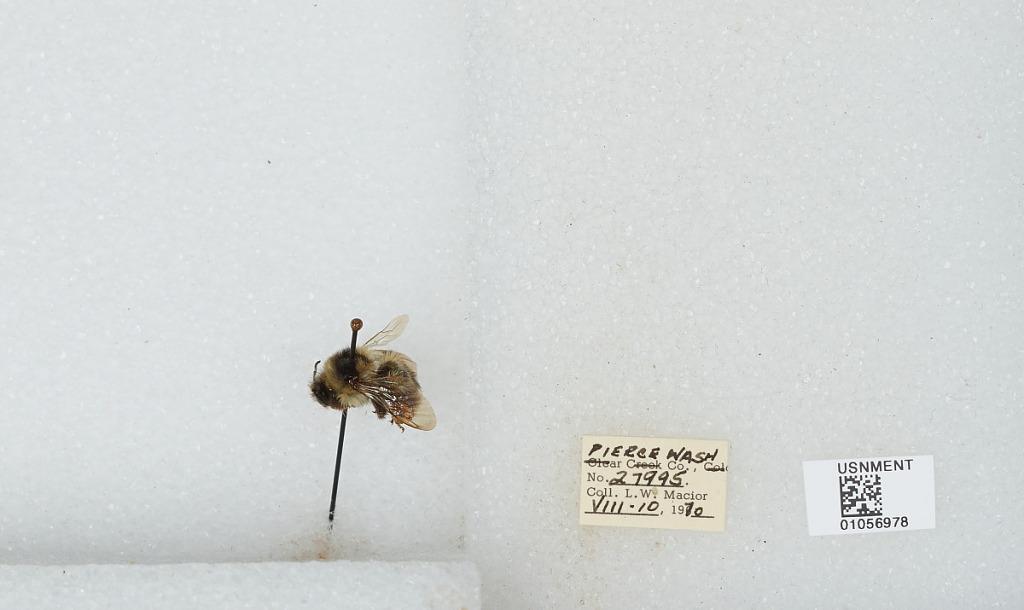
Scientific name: Bombus bifarius nearcticus
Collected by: L. Macior
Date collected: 1970-8-10
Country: United States
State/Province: Washington
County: Pierce
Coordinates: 47.05, -122.12